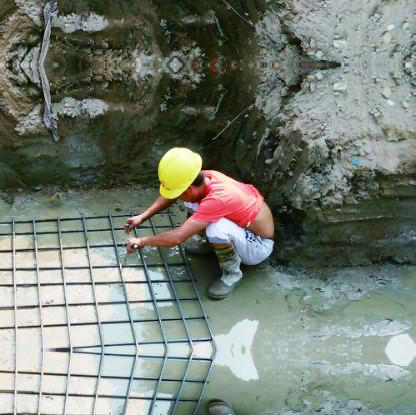
Objects in the image:
label: helmet